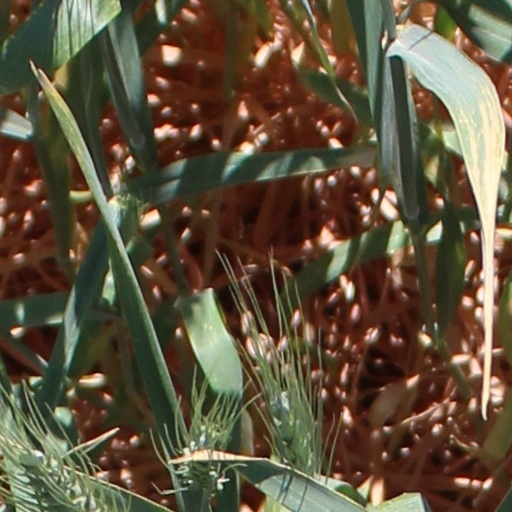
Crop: wheat